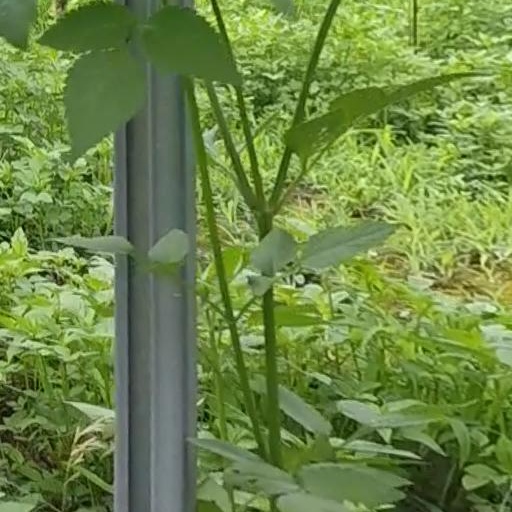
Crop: grape